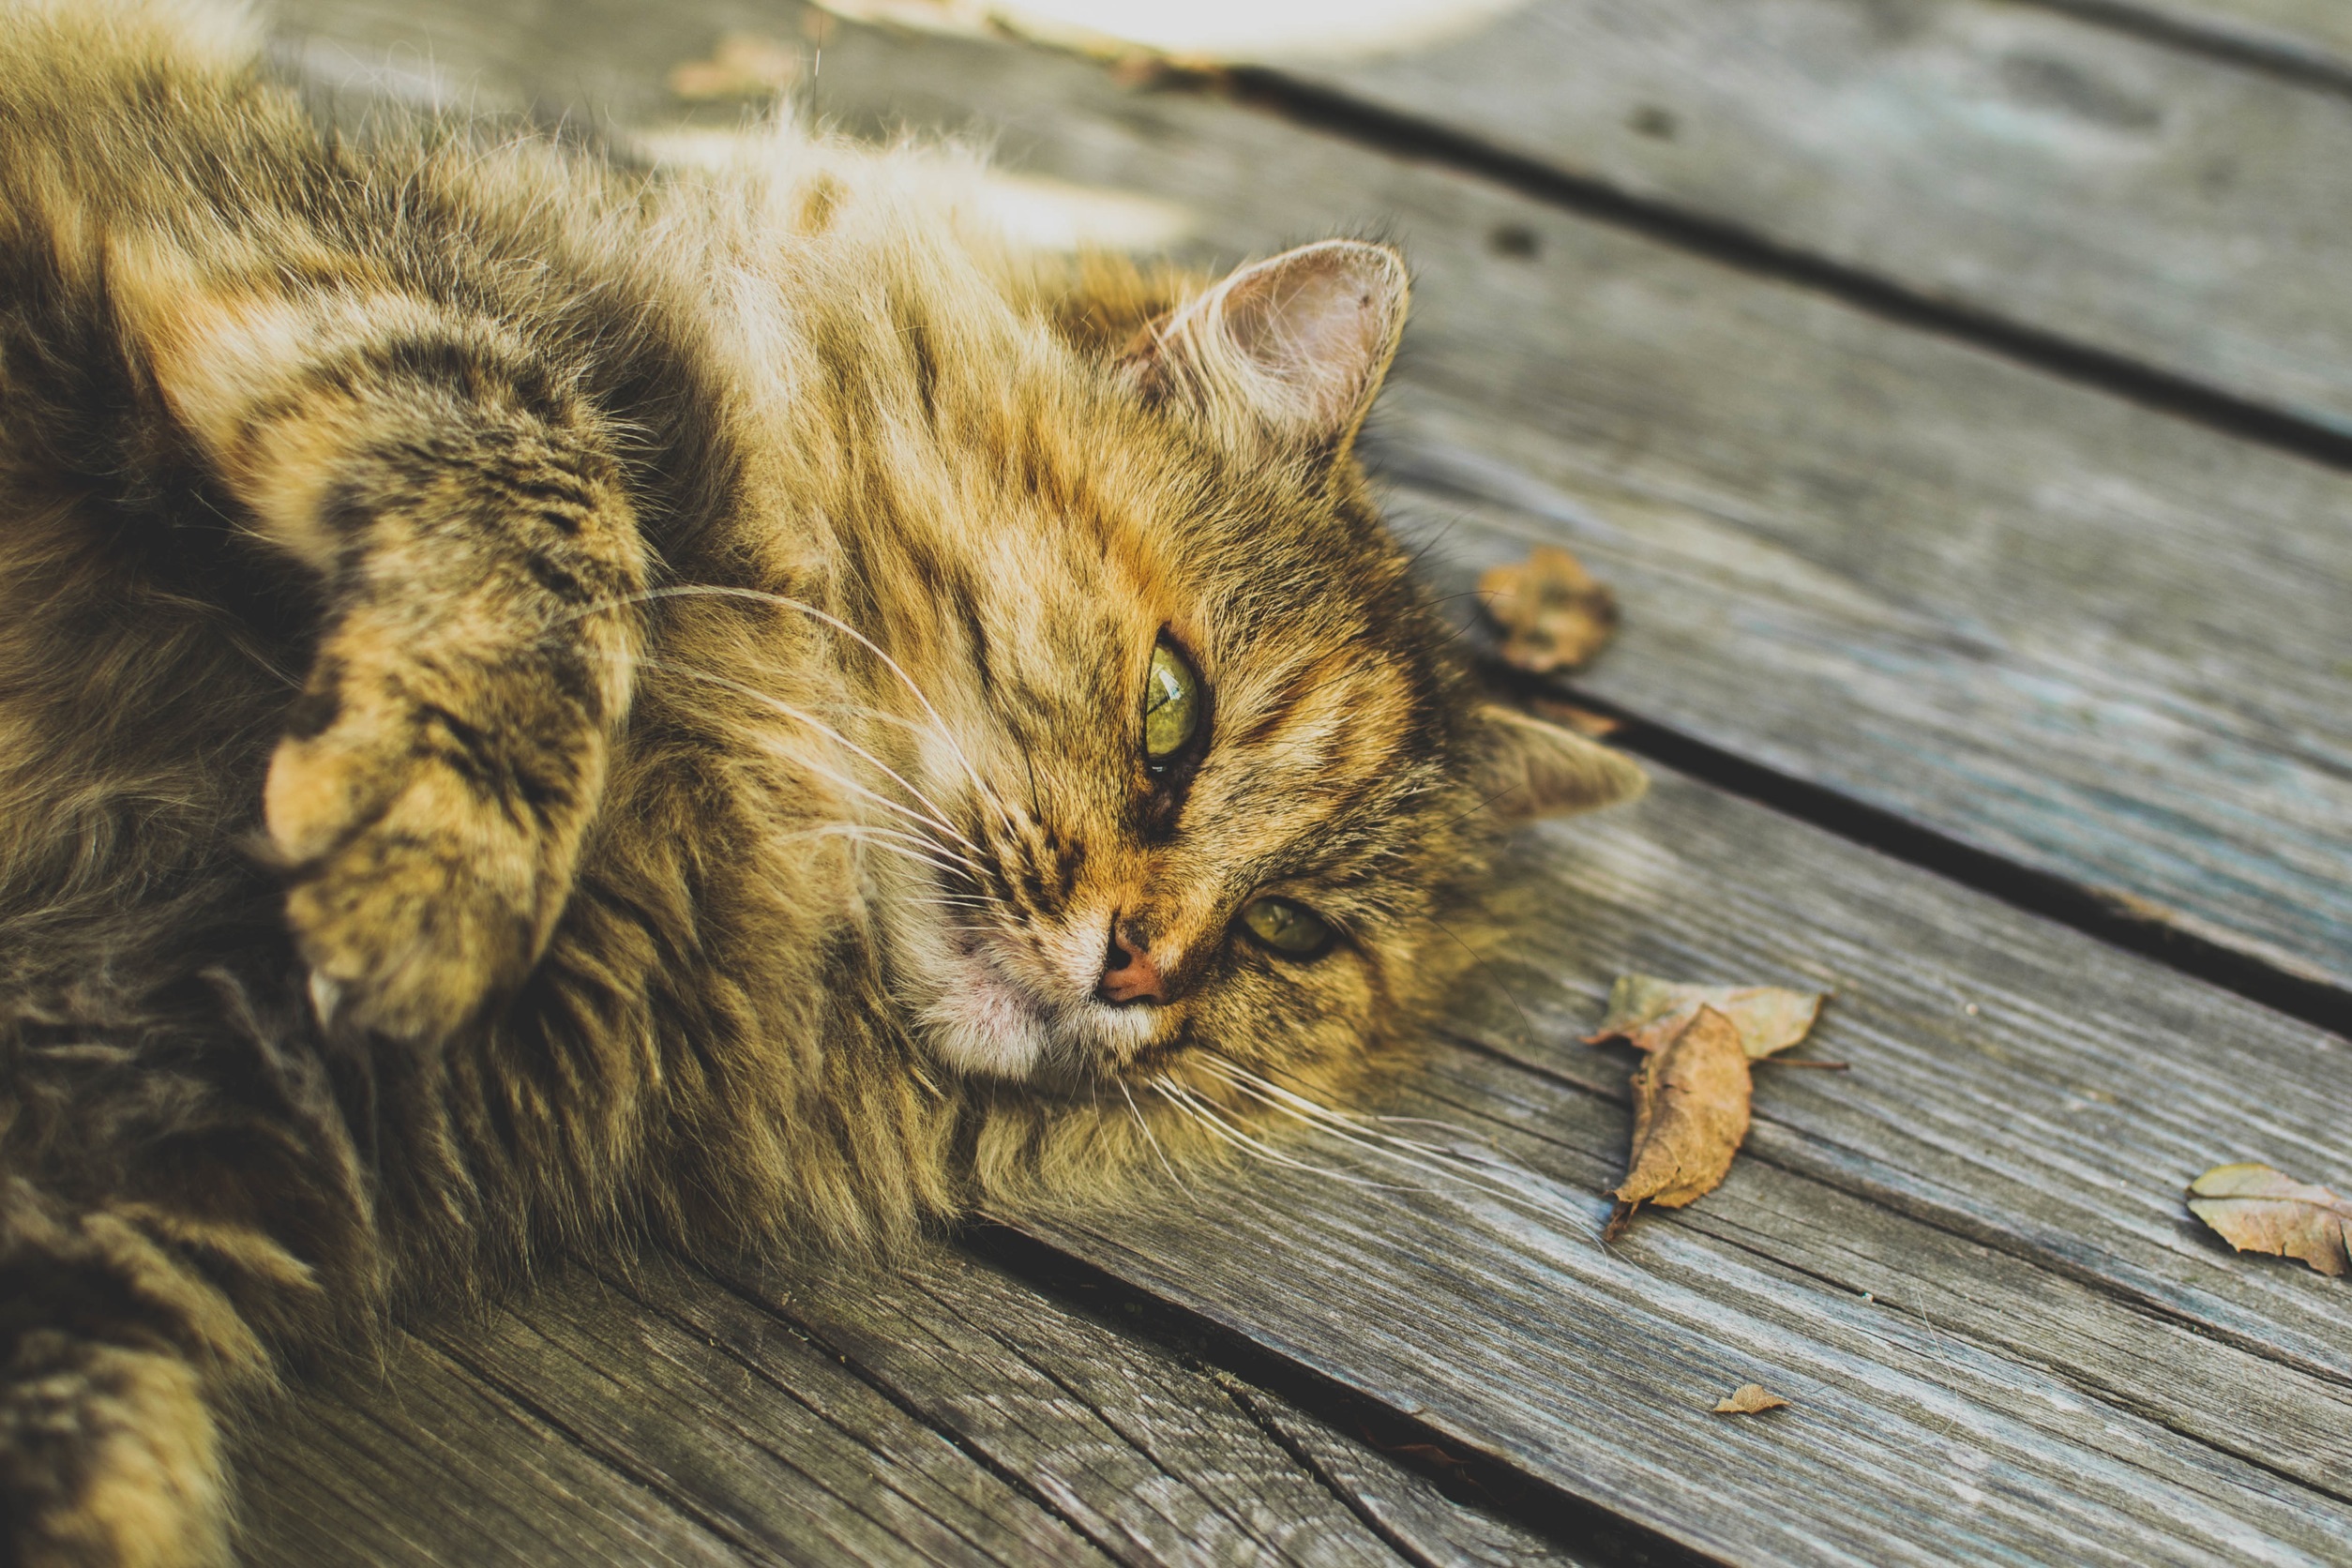
outdoor, animal, cute, pet, fur, kitten, cat, feline, tabby, mammal, fauna, friend, close up, whiskers, furry, vertebrate, domestic, tabby cat, bengal, wild cat, small to medium sized cats, cat like mammal